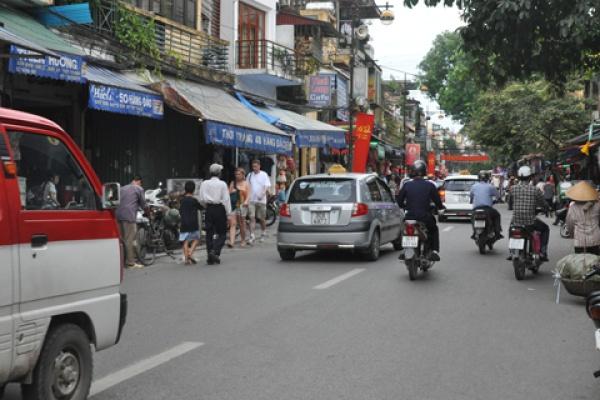
có nhiều phương tiện đang tham giá giao thông trên đường